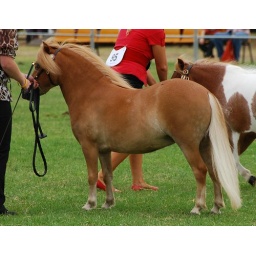
She won the mare class and then was Reserve to the black stallion for the 8.2hh and under Champion.